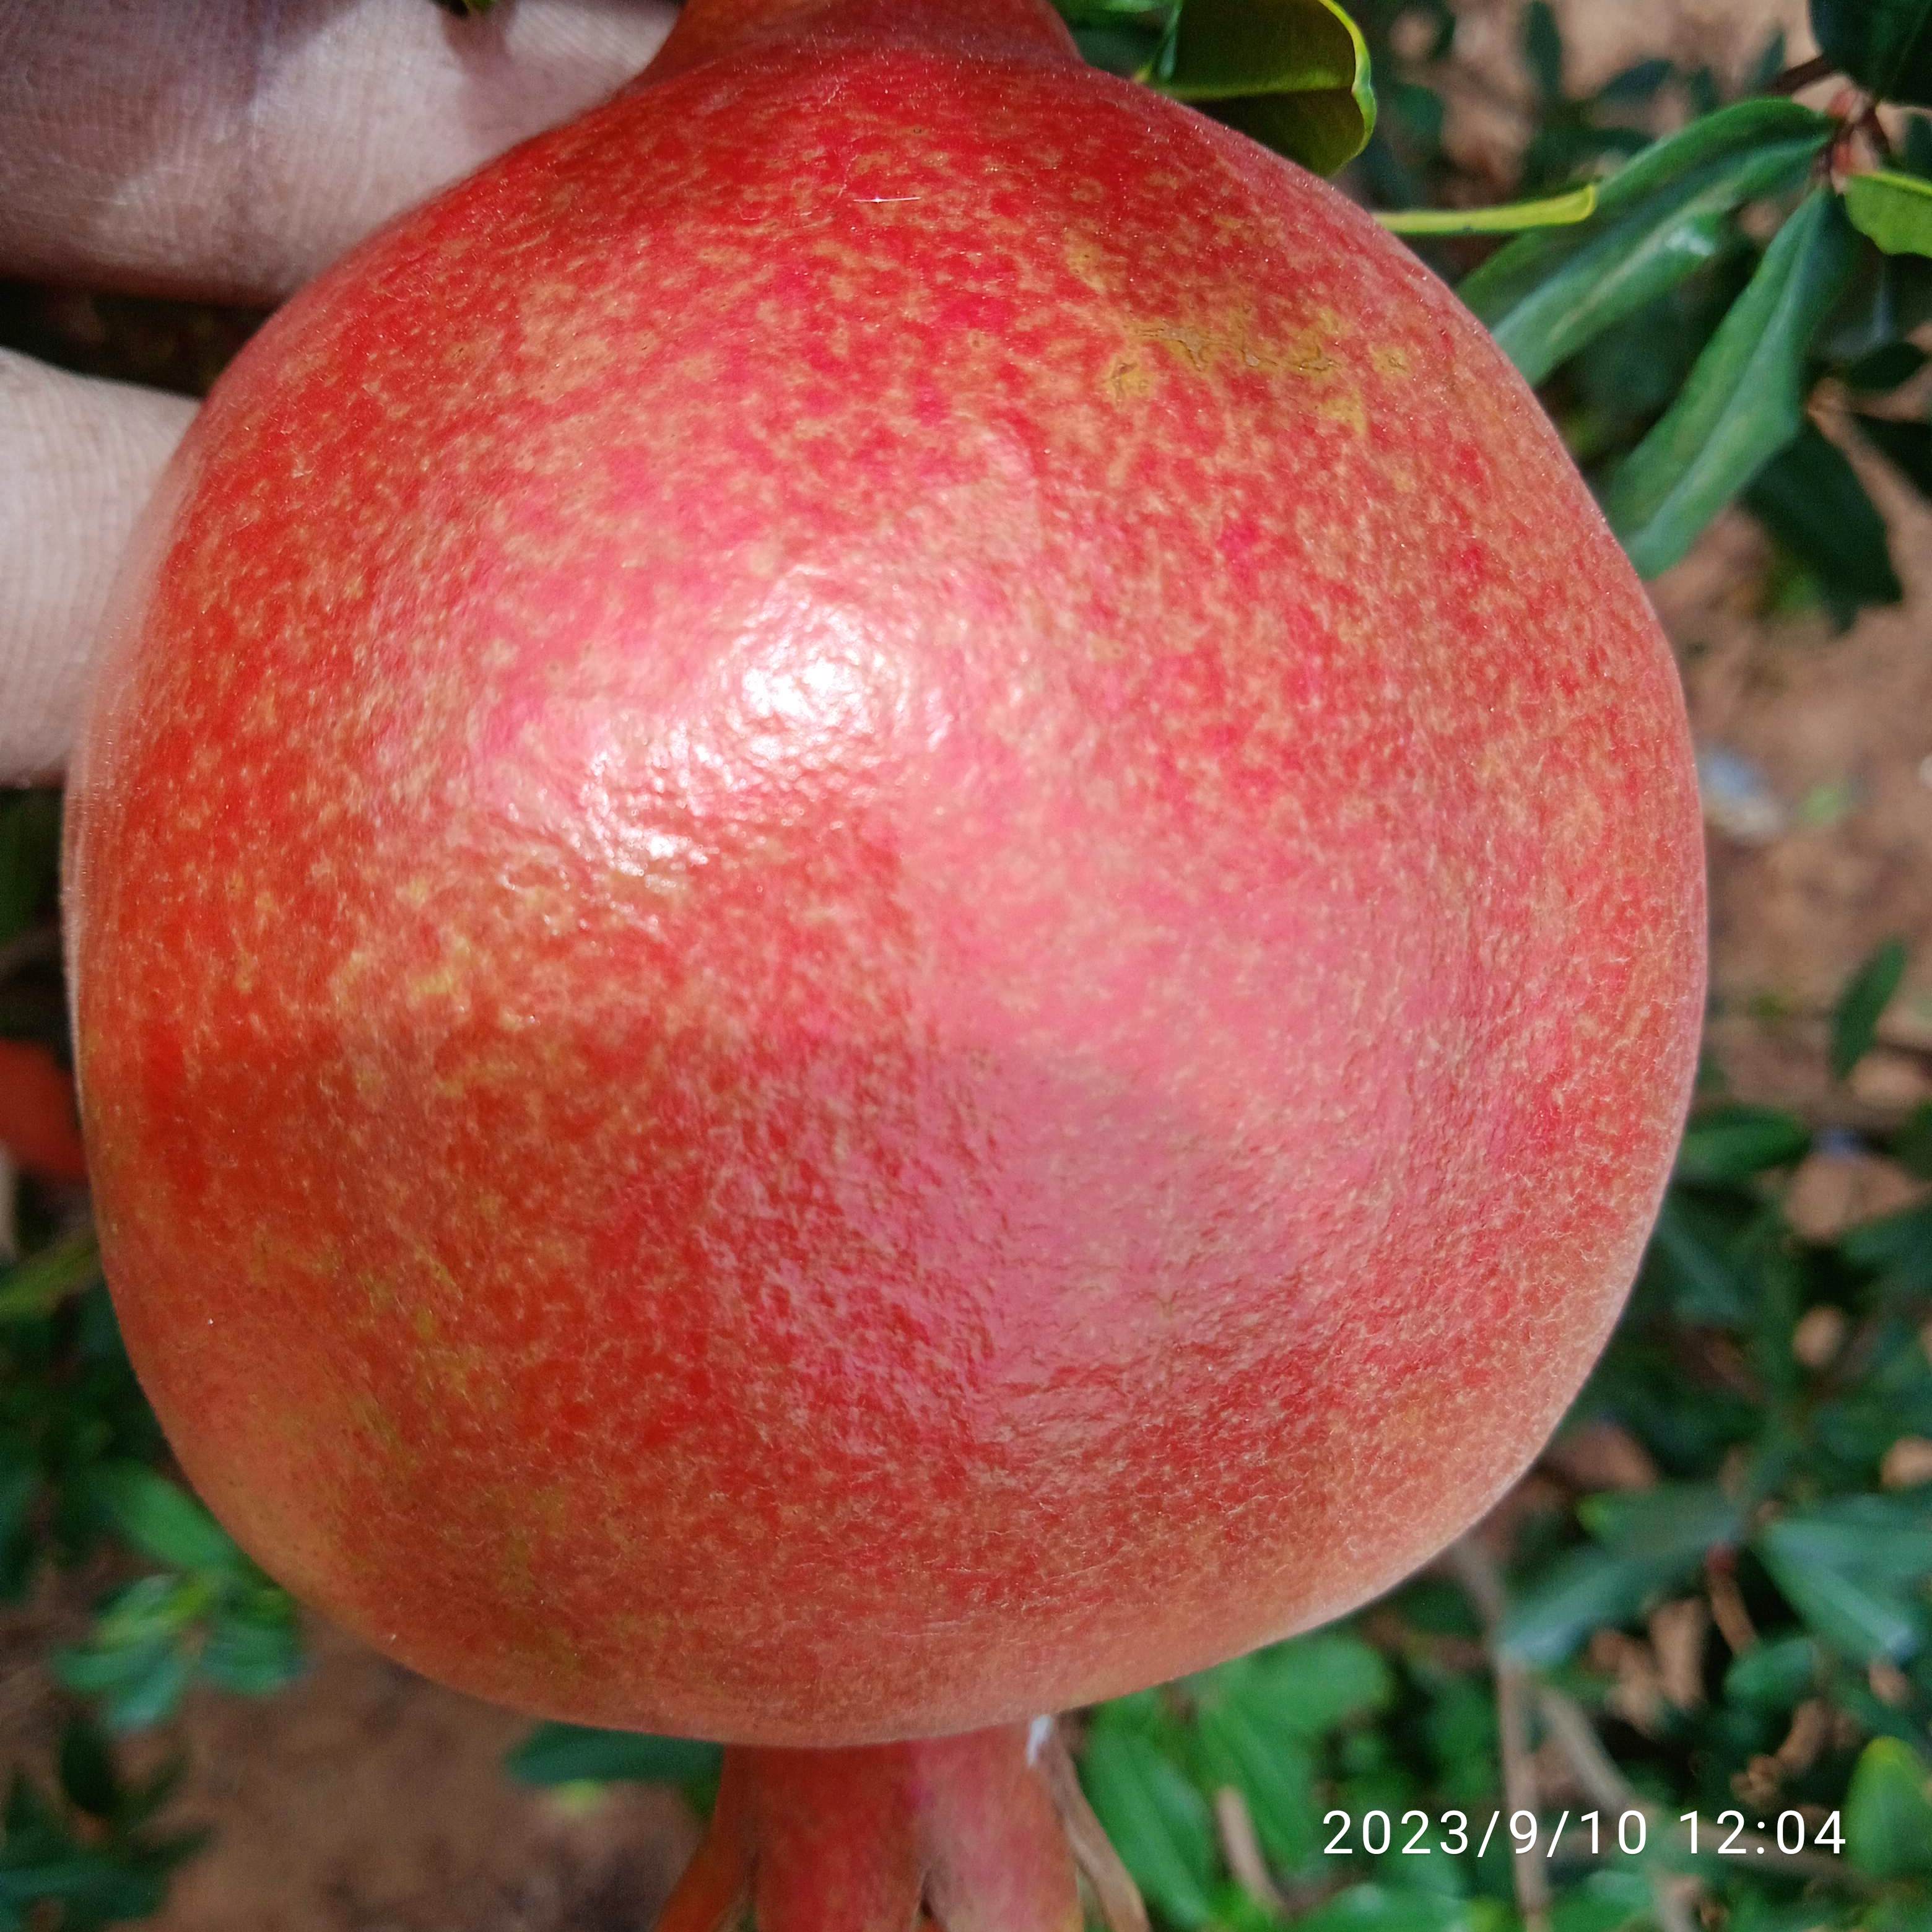
Label: Healthy